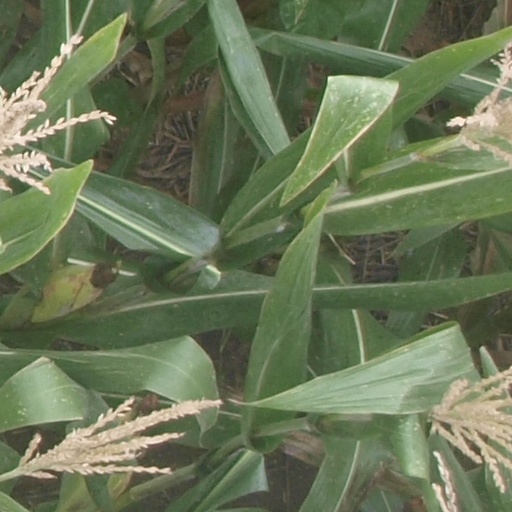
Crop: maize; corn